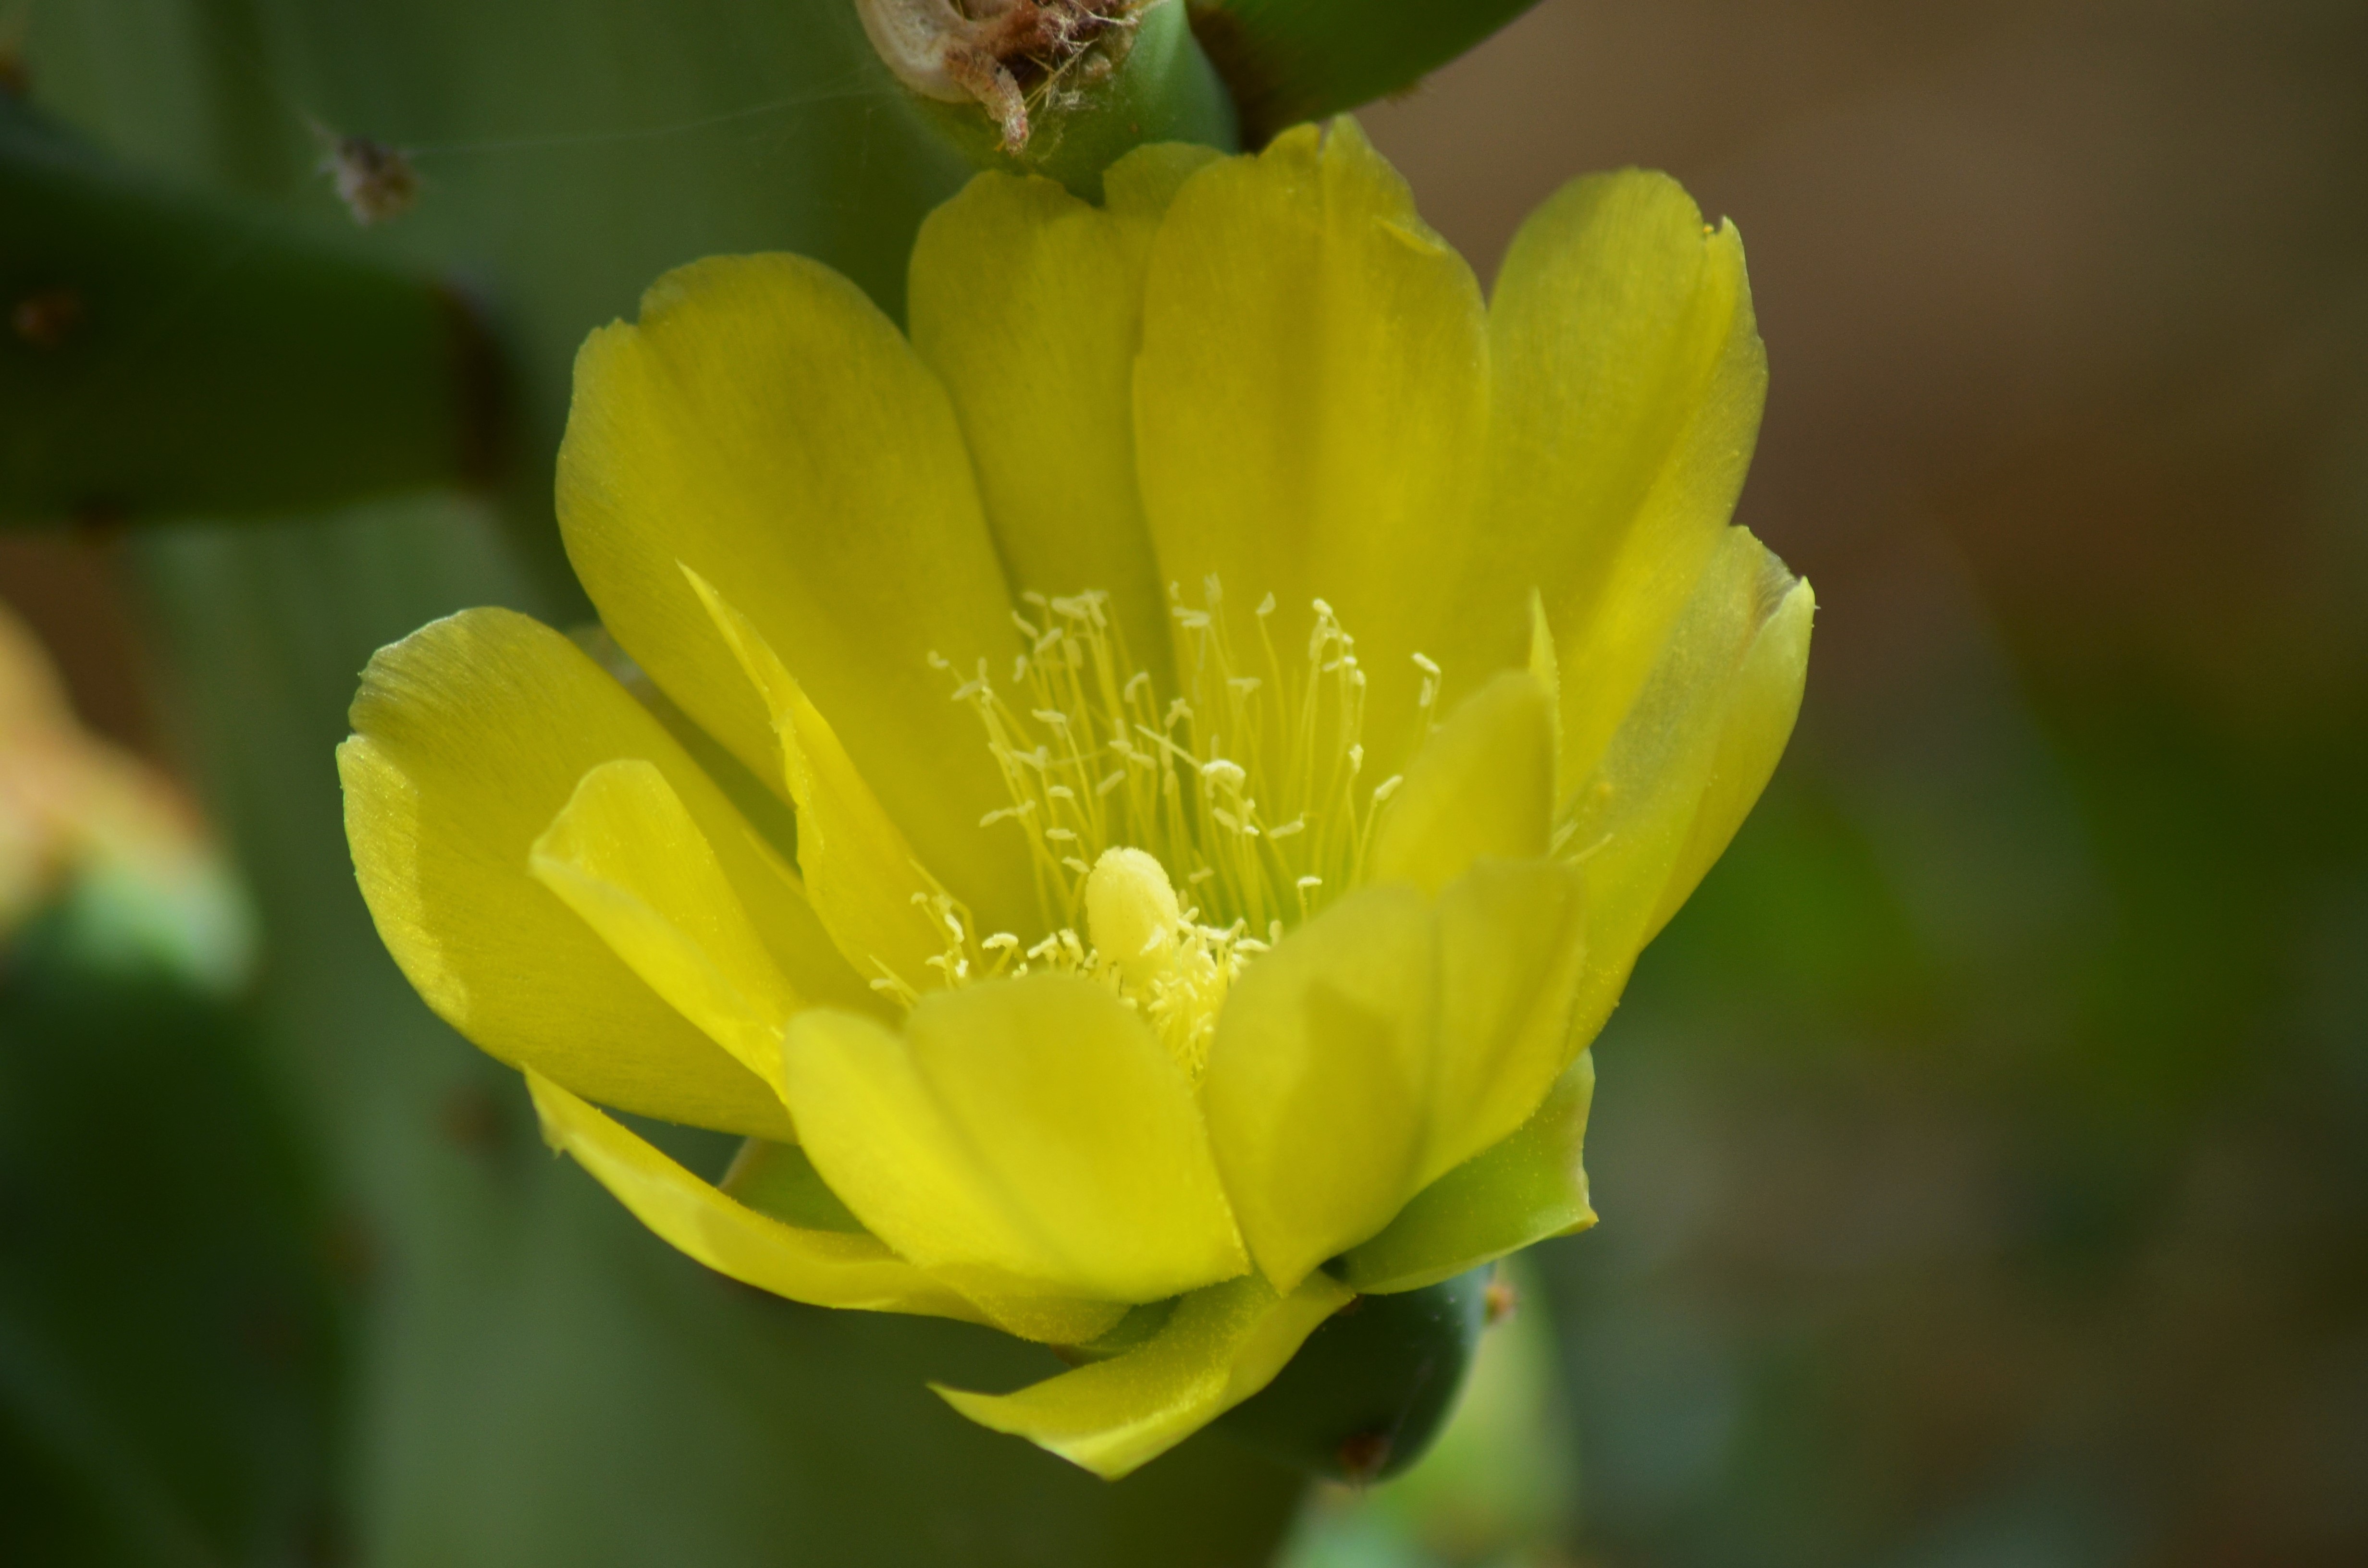
nature, blossom, cactus, plant, flower, petal, green, botany, yellow, garden, flora, yellow flower, wildflower, thorns, provence, bud, flowering, macro photography, quills, flowering plant, cactus flower, cactus flowers, plant stem, land plant